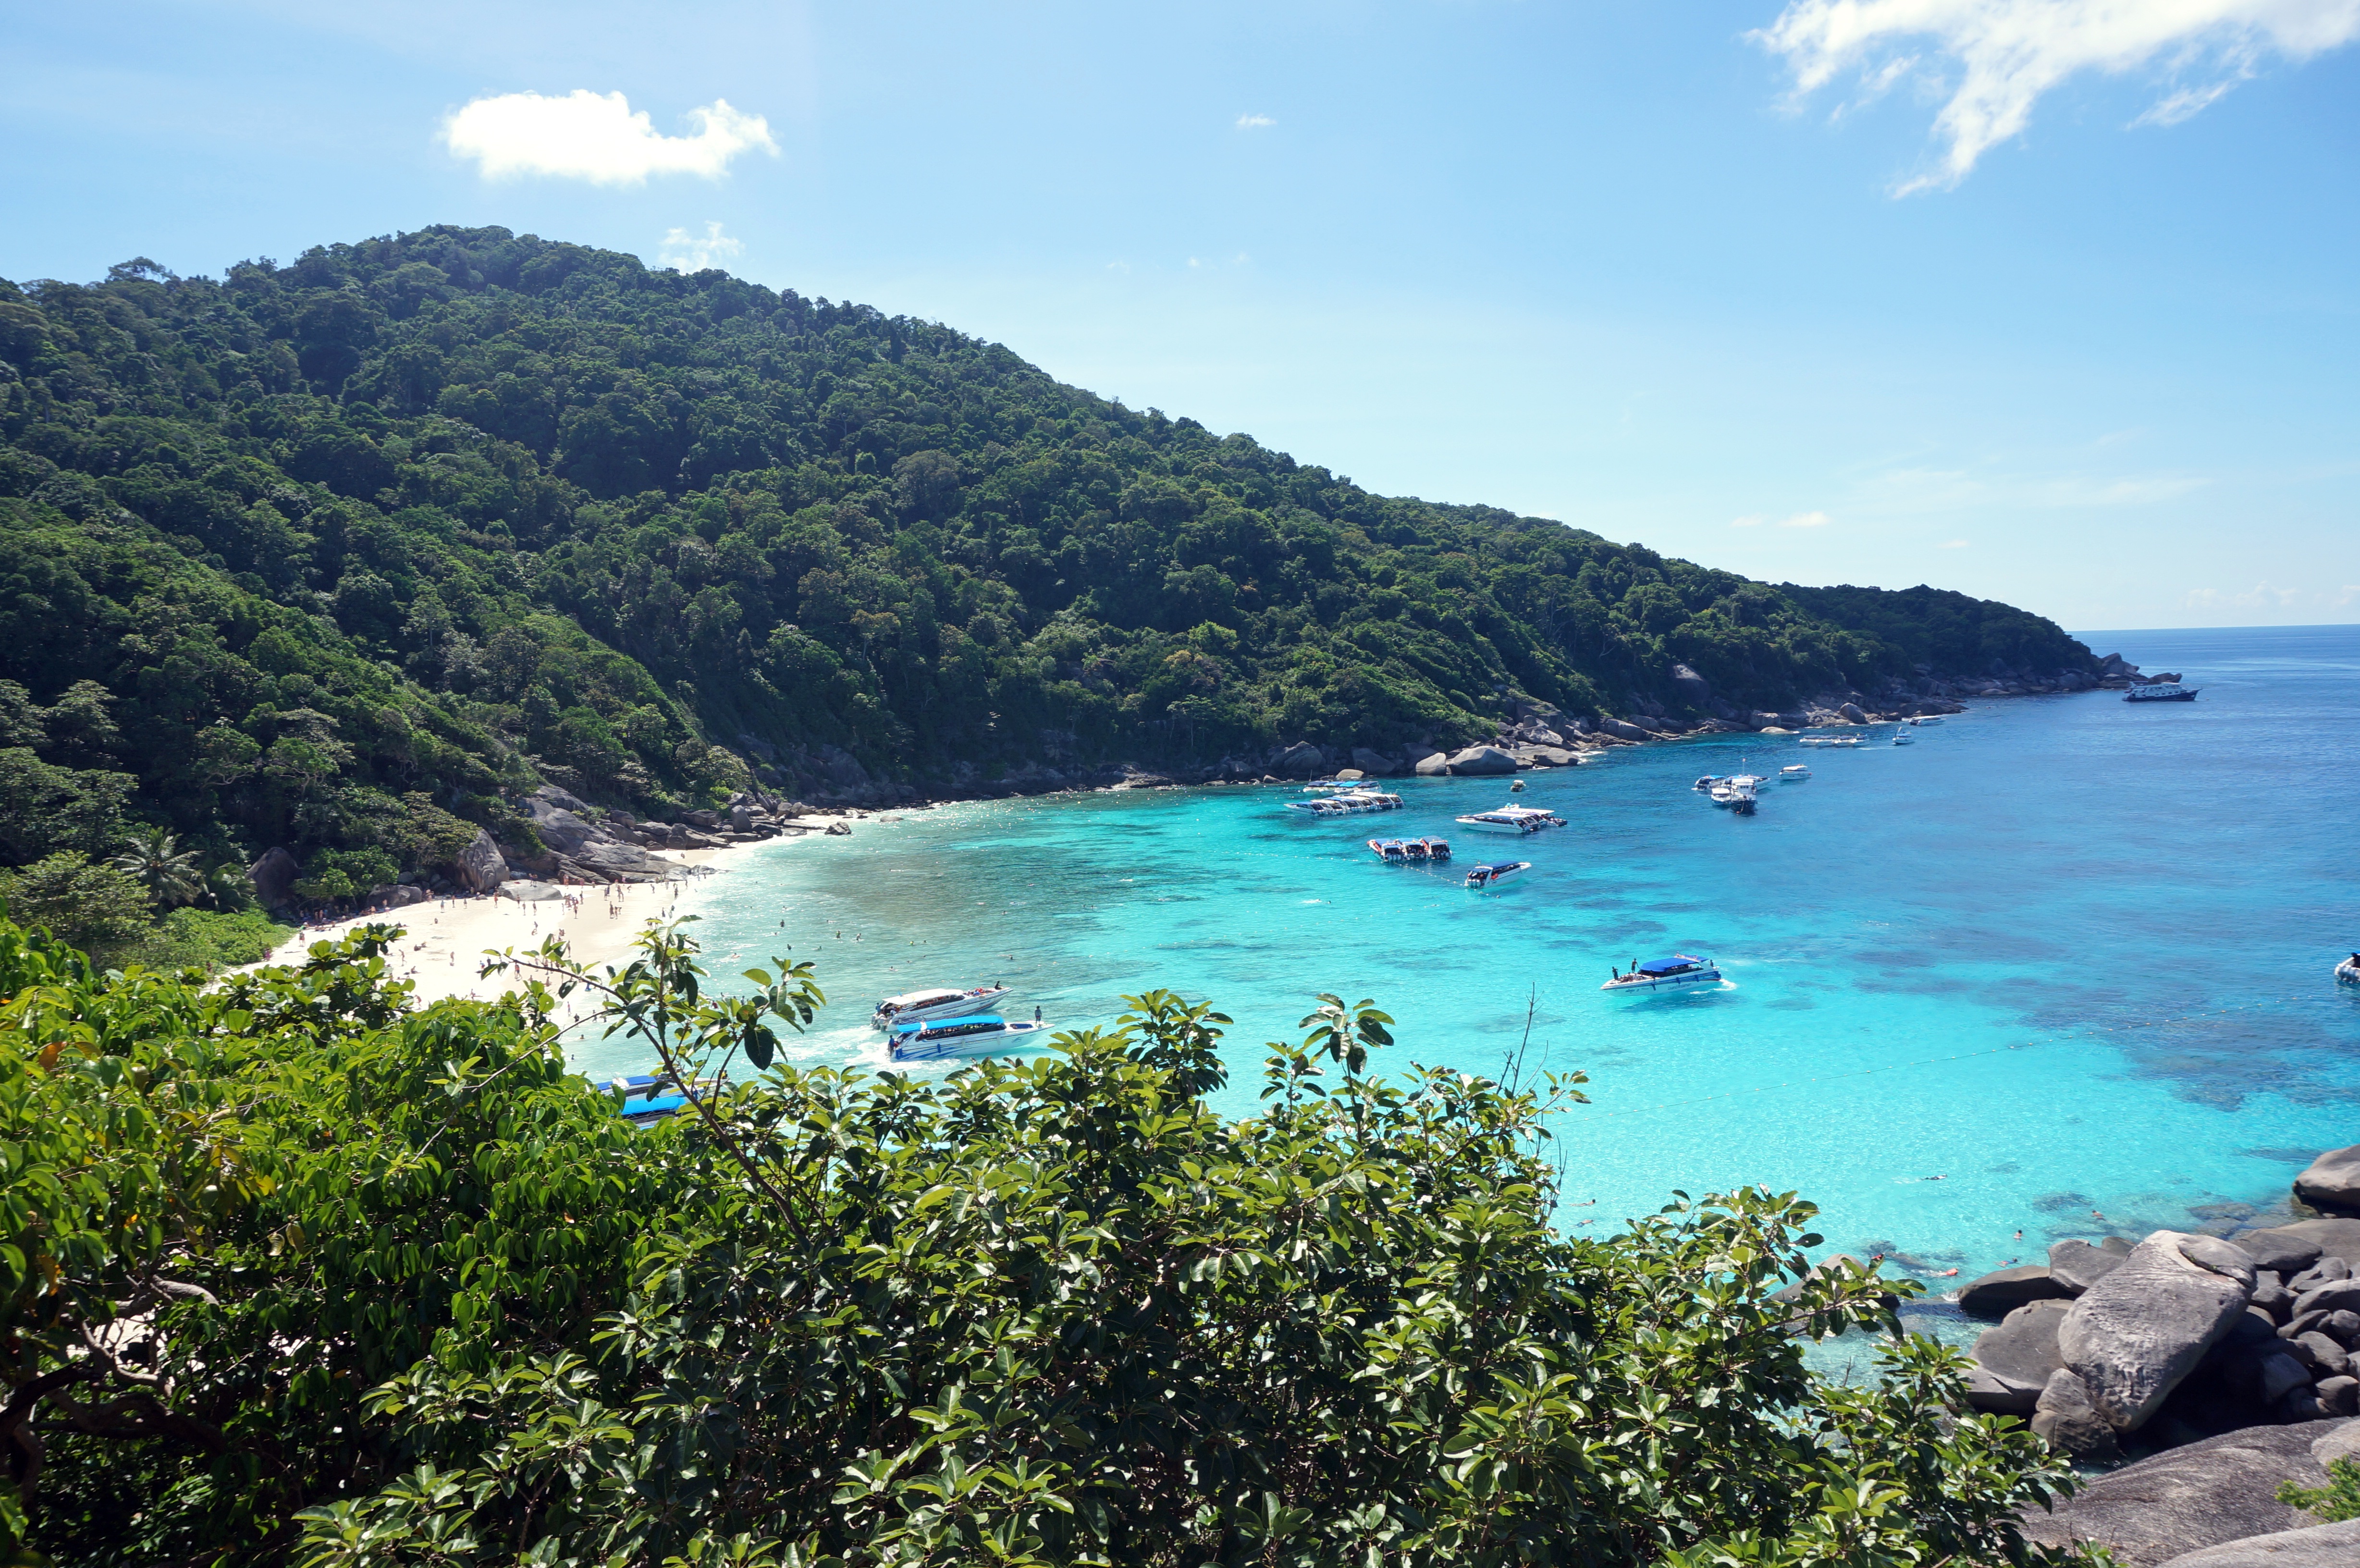
beach, sea, coast, ocean, vacation, cove, lagoon, bay, island, thailand, body of water, cape, islet, landform, similan islands